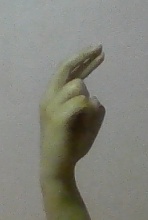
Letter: zay